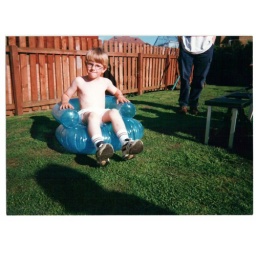
callum in blue chair